Abraham Louis Girardet

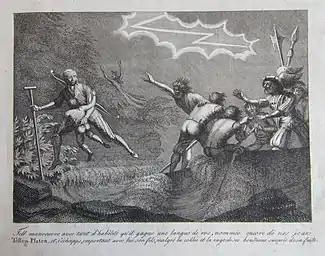
The Liberator of Switzerland (Wilhelm Tell)

Abraham Louis Girardet (27 May 1772, Le Locle - 31 October 1821, Les Planchettes) was a Swiss etcher, engraver and miniaturist.